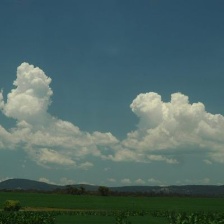
Cloud type: Cumulus